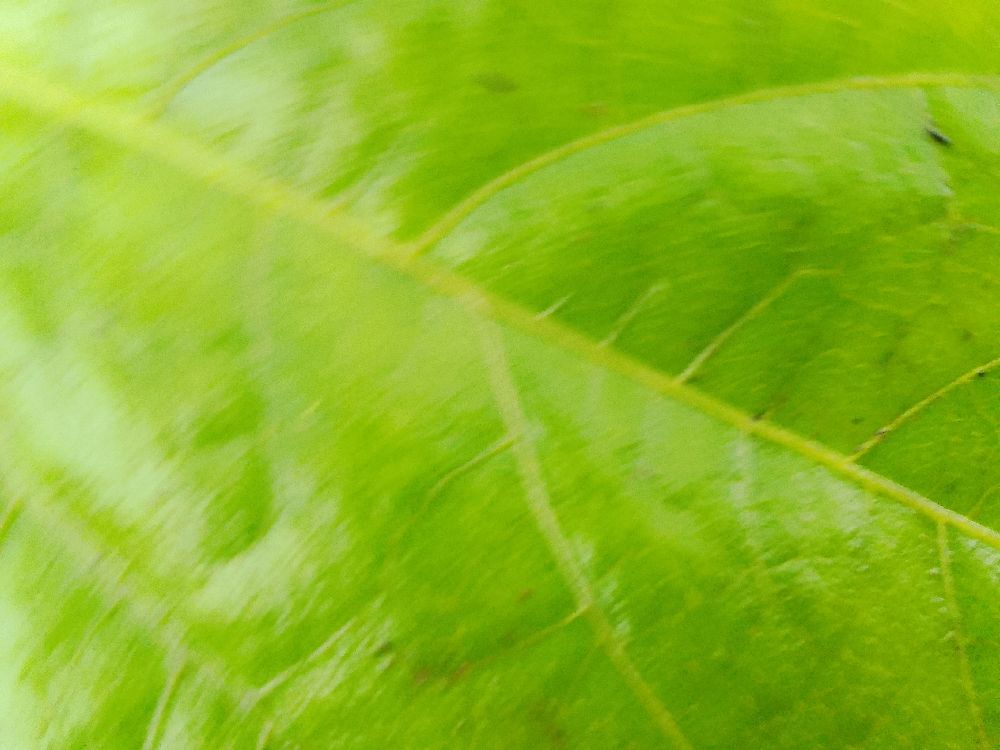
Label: healthy